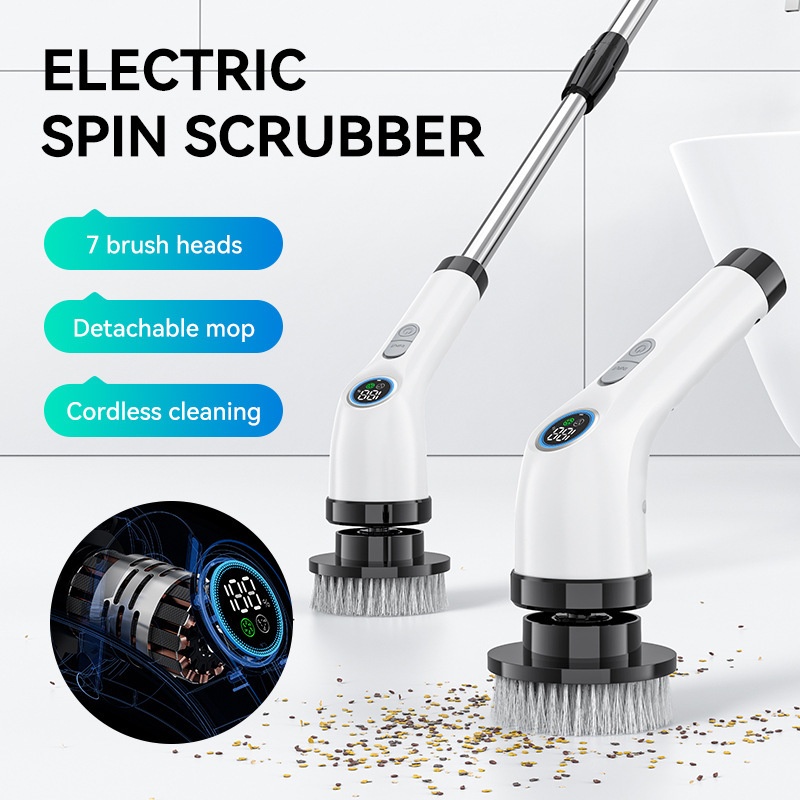
NNEDSZ Electric Spin Scrubber with 7 Brush Heads - Cordless & Detachable Cleaning Tool
Electric Spin Scrubber with 7 Brush Heads - Cordless & Detachable Effortlessly tackle tough cleaning tasks with this versatile electric spin scrubber. Designed for convenience and efficiency, it features: 7 Interchangeable Brush Heads: Includes a variety of brushes for cleaning different surfaces like tiles, grout, bathtubs, and more. Cordless Design: Enjoy hassle-free cleaning with its rechargeable battery for up to 90 minutes of use. Detachable Mop Head: Easily switch between mop and scrubber functions for versatile cleaning. Adjustable Handle: Extendable pole for reaching high or low areas without bending or straining. Powerful Motor: Spins at high speeds to remove stubborn stains and dirt effortlessly. Product Size: Length: 124CM; Height: 11CM; Brush head diameter: 6.8CM This electric spin scrubber is the ultimate cleaning companion for bathrooms, kitchens, and any hard-to-reach spots, combining power and practicality. Returns, Refunds and Replacements Products that are received faulty, damaged, or not as described are eligible for a return, refund, or replacement in accordance with the Australian Consumer Law (ACL). We are committed to ensuring all products meet the standards of quality and reliability expected by our customers. However, please note that we do not accept returns or provide refunds for change of mind. We encourage you to carefully consider your purchase to ensure it meets your needs and expectations. Delivery Timeframe Please note that we cannot guarantee the exact date of arrival, and the delivery timeframes (excluding weekends and public holidays) are as follows: For customers in Victoria, approximately 7-10 working days; For customers in NSW, SA, ACT, and QLD, approximately 9-12 working days; For customers in WA, NT, and TAS, approximately 9-12 working days.
Brand: NNEDSZ
Category: Home & Garden > Household Appliances > Floor & Steam Cleaners > Steam Mops